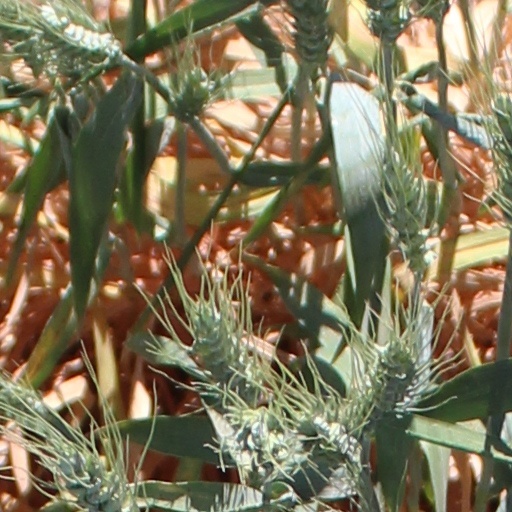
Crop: wheat